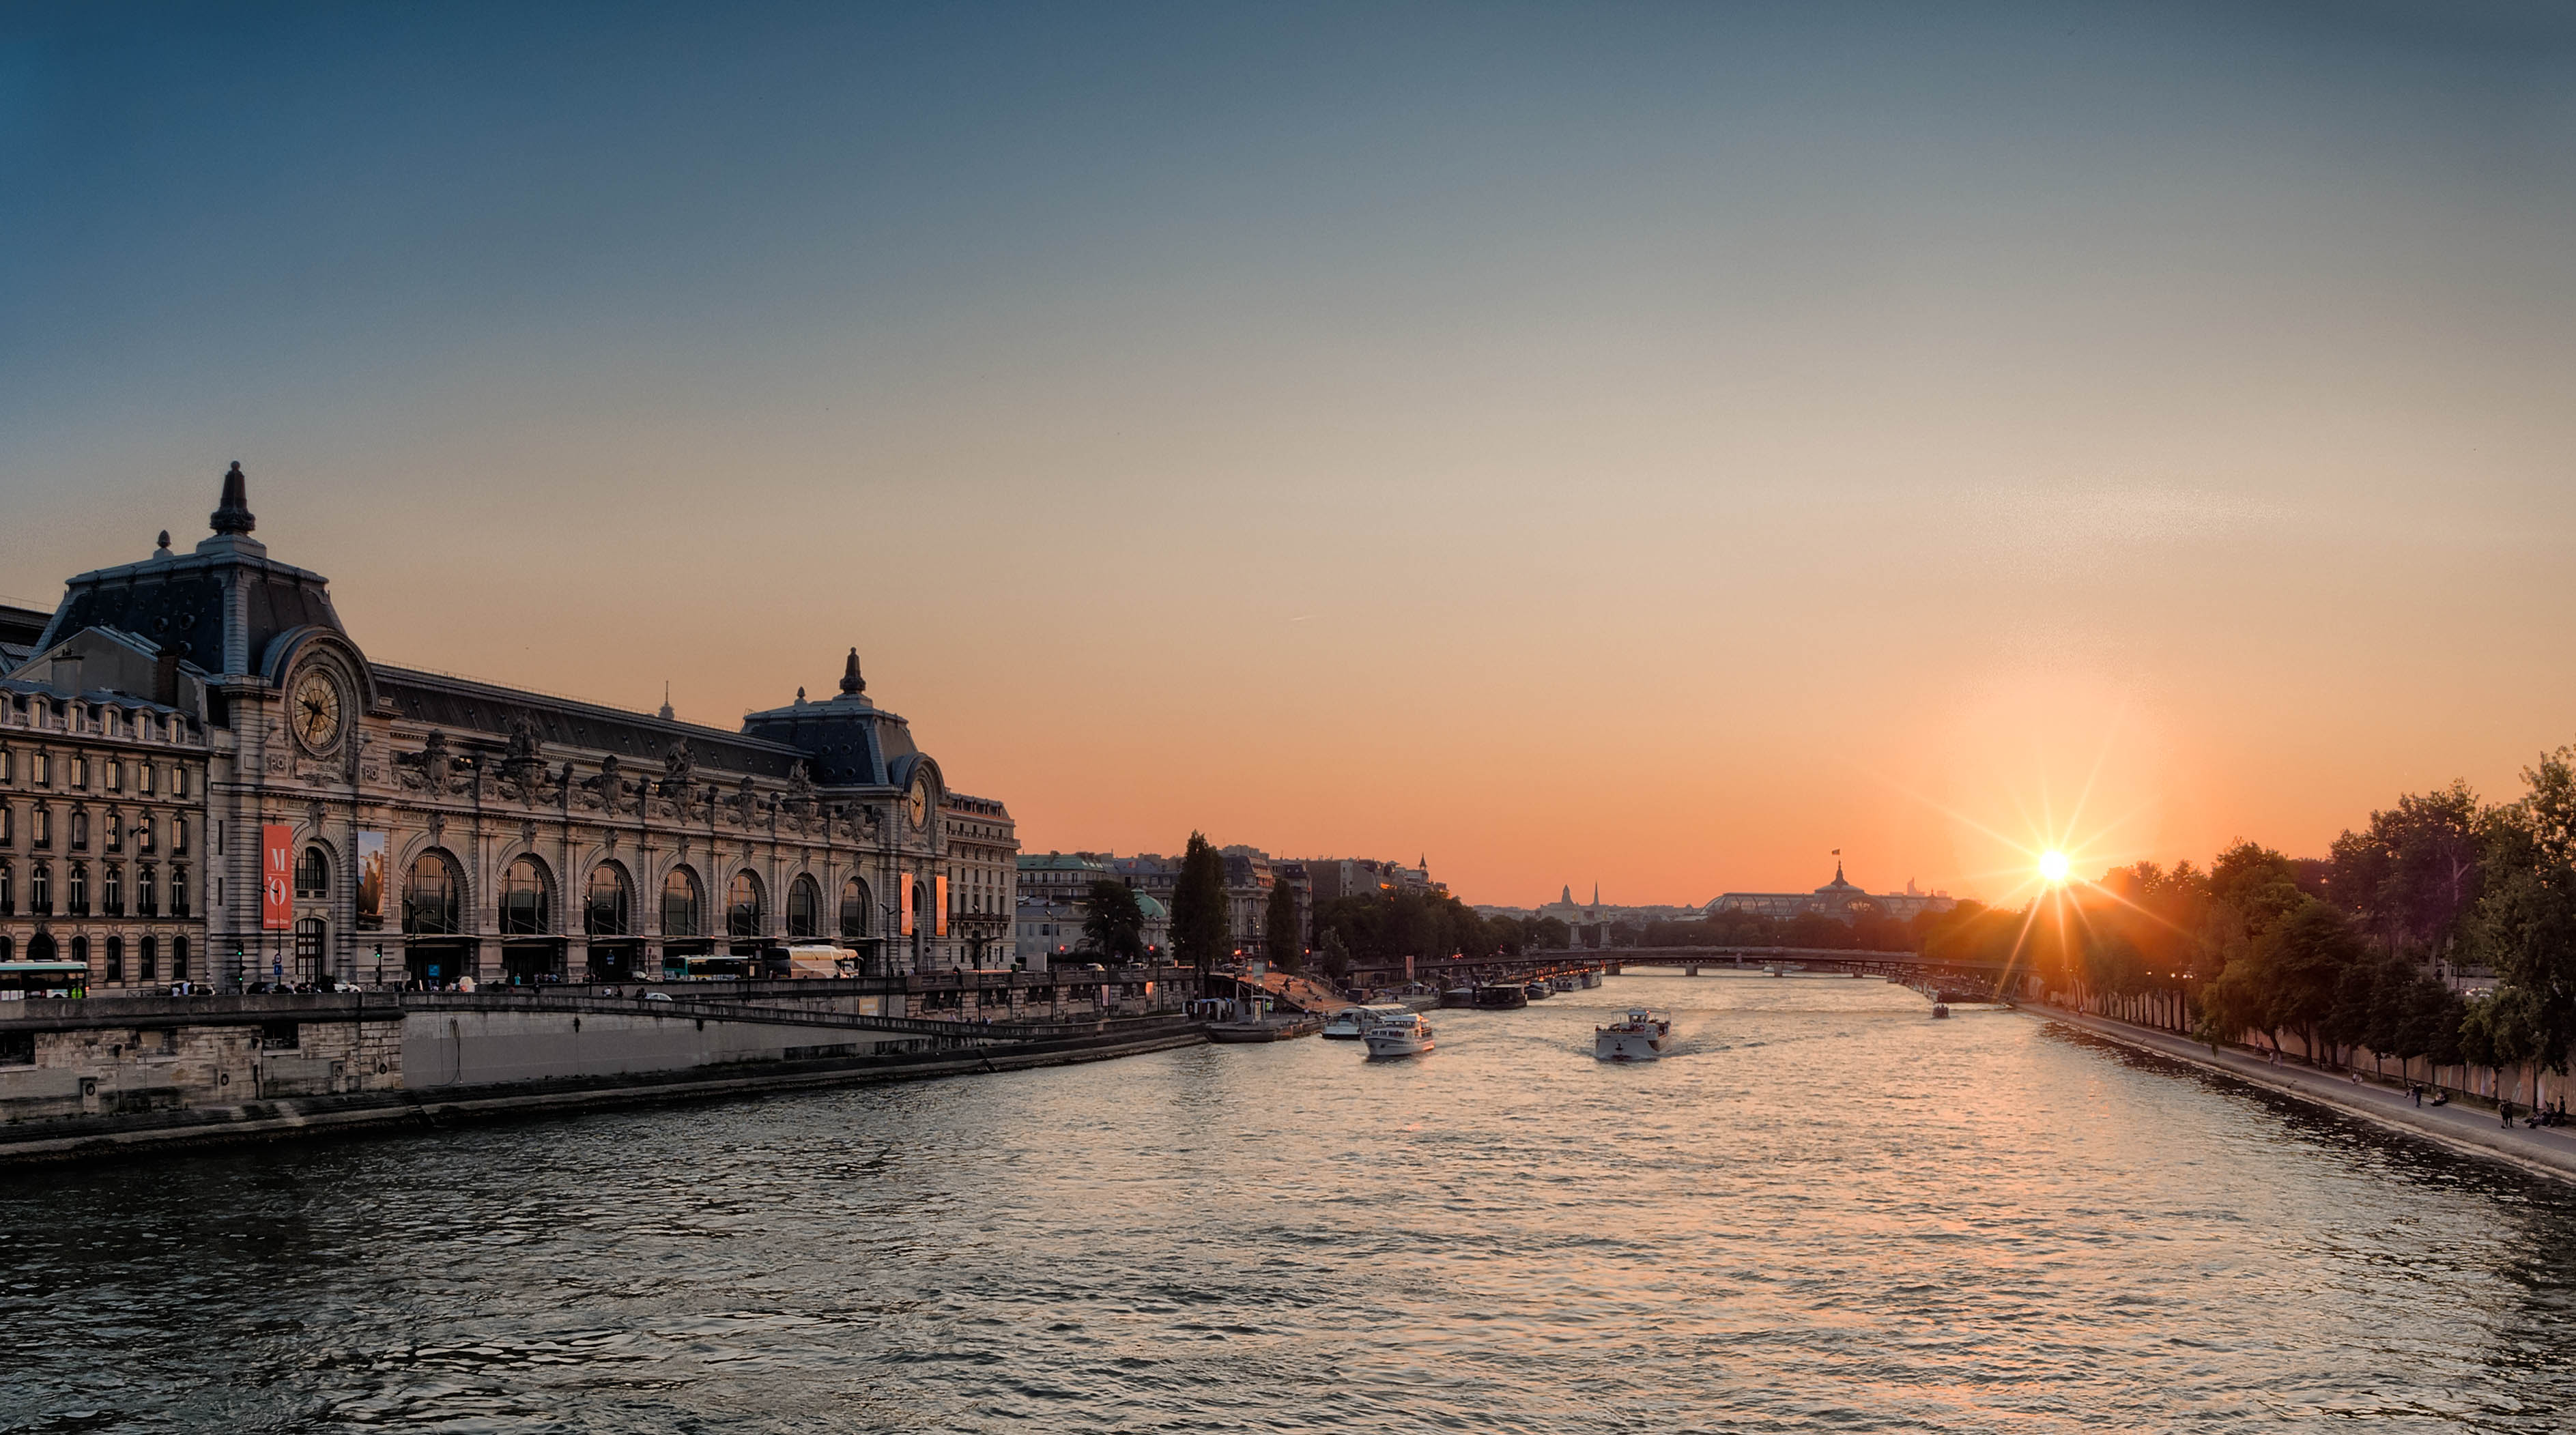
landscape, sea, sunrise, sunset, bridge, morning, dawn, paris, river, canal, cityscape, dusk, france, clear, evening, reflection, vehicle, museum, waterway, places, hdr, 2013, seine, muse, day, sns, lumix, panasonic, dmc, lx7, panasoniclumixdmclx7, ledefrance, dorsay